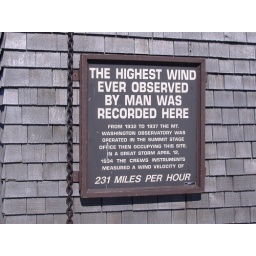
Notice the chain next to the sign. This building was literally chained to the ground in case those record breaking winds return.